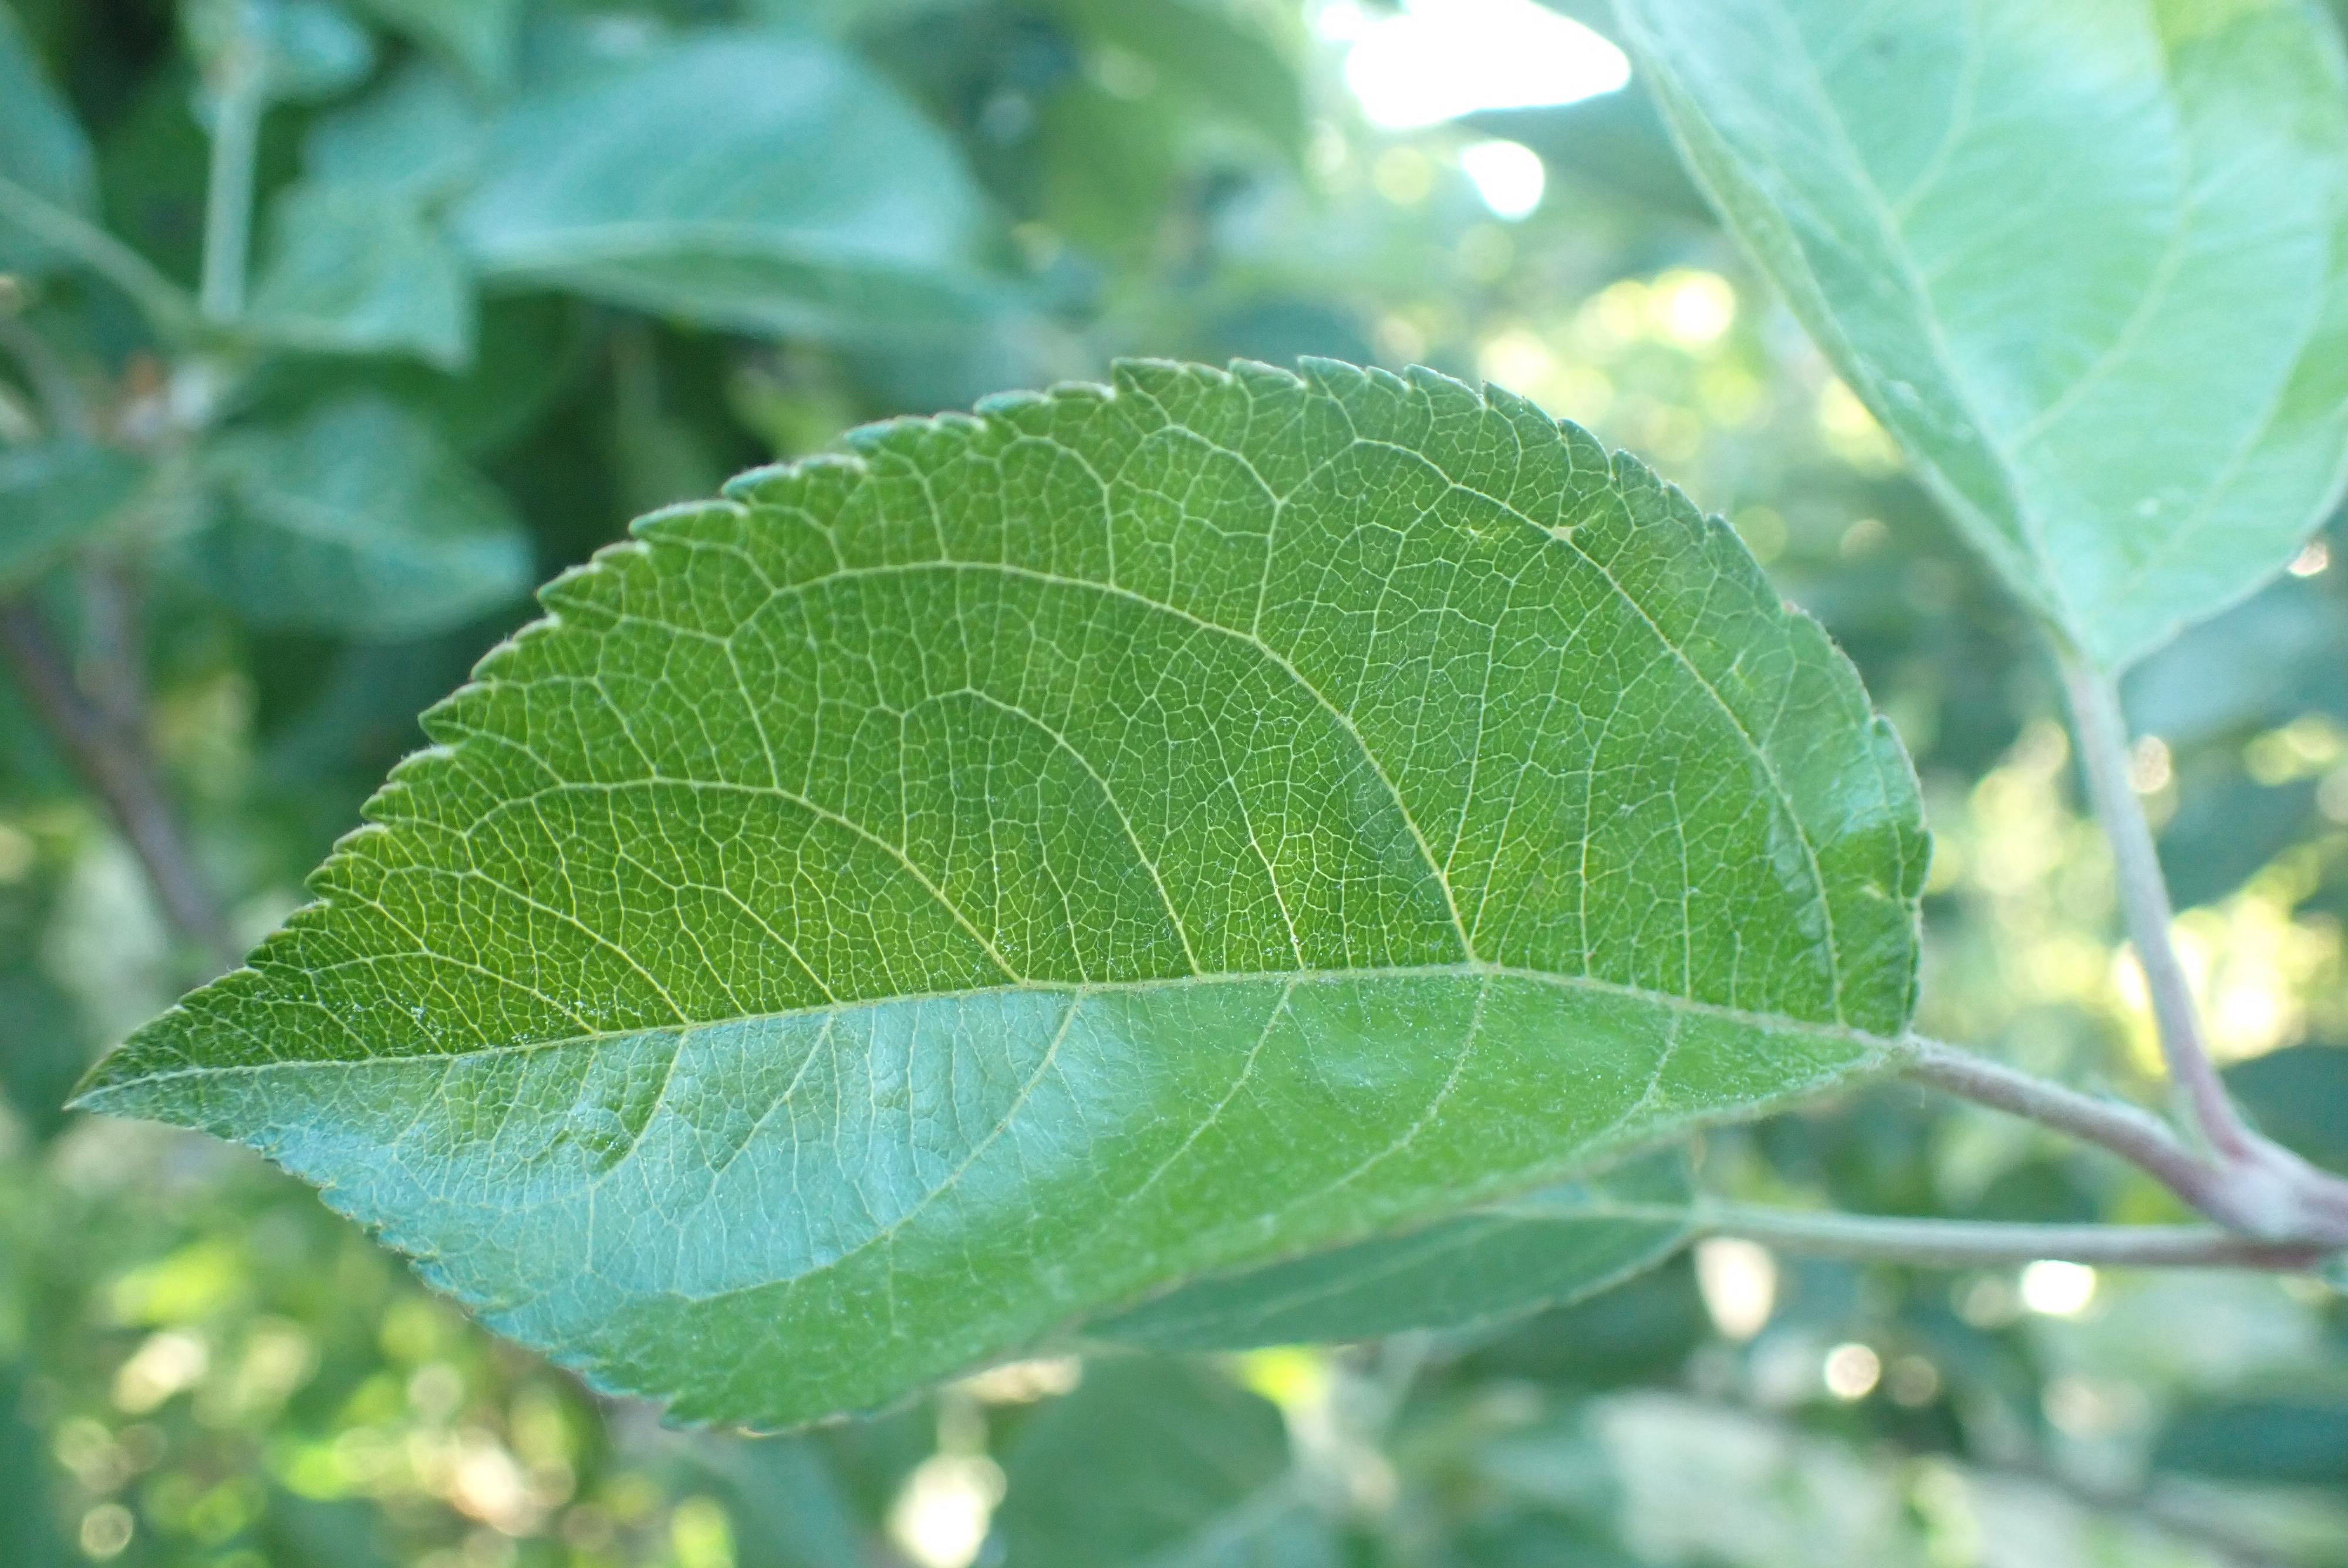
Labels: healthy